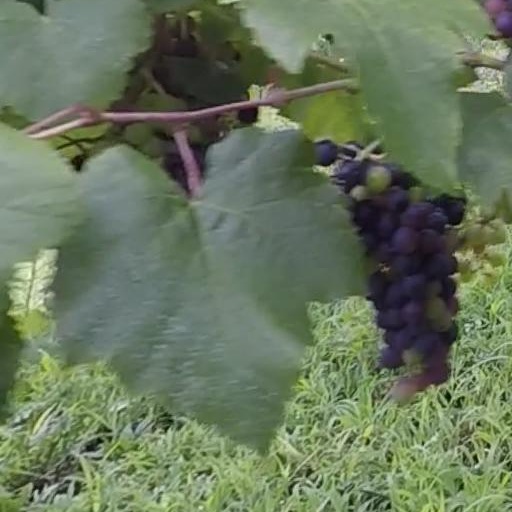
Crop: grape